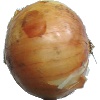
Label: white_onion